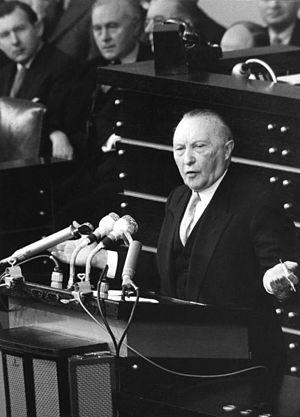
L'Allemagne de l'Ouest était le nom d'usage donné à la République fédérale d'Allemagne, souvent abrégée en RFA, qui correspondait entre 1949 et 1990 à la partie occidentale de l'Allemagne. La capitale politique de cet État avait été installée à Bonn, sur les bords du Rhin, tandis que le secteur Berlin-Ouest de l'ancienne capitale du Reich bénéficiait d’un statut politique spécial mais pouvait de facto être considéré comme faisant partie de l’Allemagne de l’Ouest, notamment à propos de la circulation des personnes.